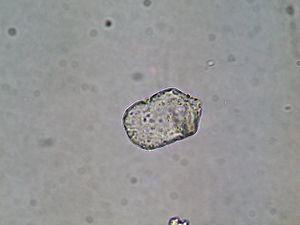
Photographie au microscope d'un phytolithe (cellule bulliforme)
Les phytolithes ou phytolitaires sont des formes variées de concrétion de silice trouvées dans des plantes ou des restes de plantes, éventuellement fossiles.